NBA 2K Mobile

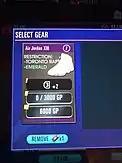

Gear is used to improve player's attributes. Each player can only have one gear, and different gears can only be specifically used for certain positions and/or teams. There are several different gear tiers, and the higher the tier, the more attributes it can improve. However, in order to be able to get the attribute boost for higher tier gear, the player needs to score a certain number of points with the player card that the gear is attached to, to be able to unlock all the attribute boosts.